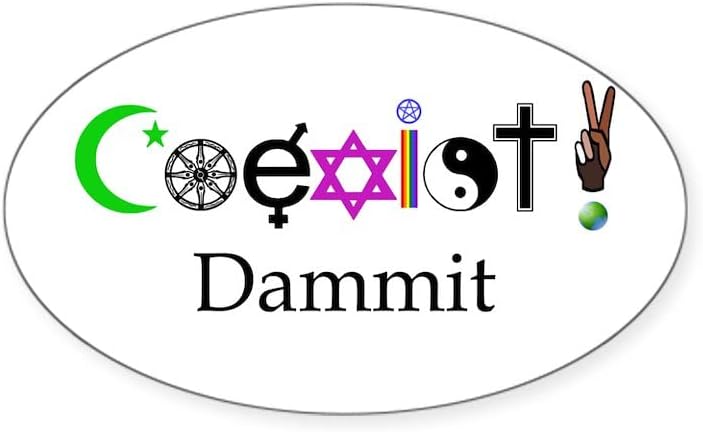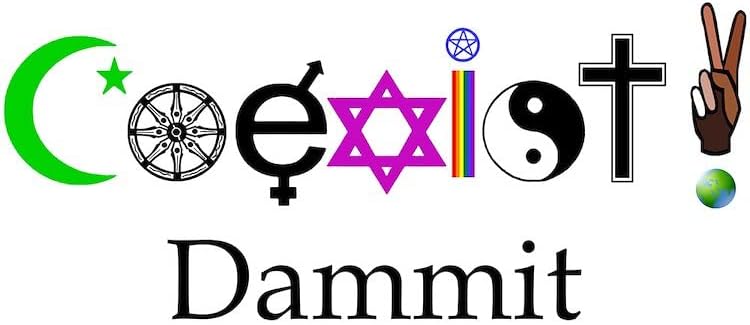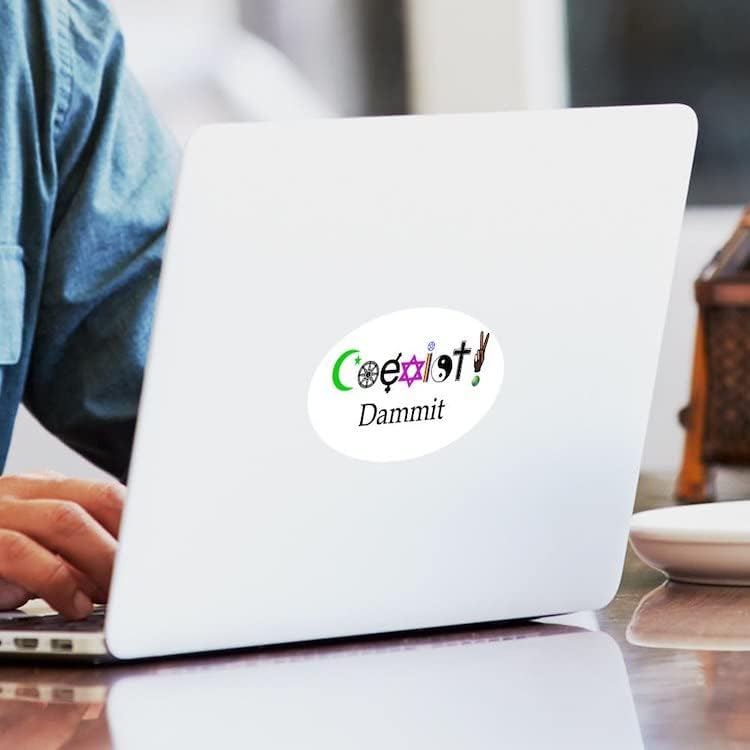
CafePress Coexist Dammit! 2 Oval Bumper Sticker, Euro Oval Car Decal
Category: Amazon Home
Tell the world how you feel with this sticker! Printed on quality 4mil vinyl with premium inks that are durable against the sun and elements, our stickers are perfect to use as a bumper sticker, window decal, or on your fridge. Speak your mind with this car decal on your work cubicle, school locker or bike, or have some fun giving it as a novelty gift. With CafePress, your satisfaction is always our promise...buy with confidence, as we offer easy returns and exchanges and a 100% money back guarantee.
Features: Express yourself with the design that fits your sense of humor, political views, or promotes your cause and beliefs. | Our high quality bumper sticker is printed on durable 4mil vinyl with premium inks that resist the sun and elements, so your message will last for the long haul. | These car decals are the perfect indulgence for your passion, or make great novelty prank gifts for him or her. | Choose between Clear and White vinyl (where available). Size measures 3"x5" for Small, 4.5"x7.5" for Large. IMPORTED. | We offer 100% money back guarantee, so you can buy with confidence. Your satisfaction is our promise, and returns/exchanges are made easy.